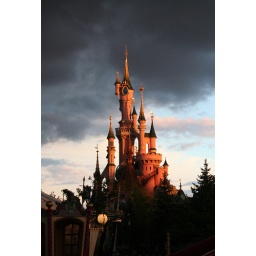
Dramatic sky over castle